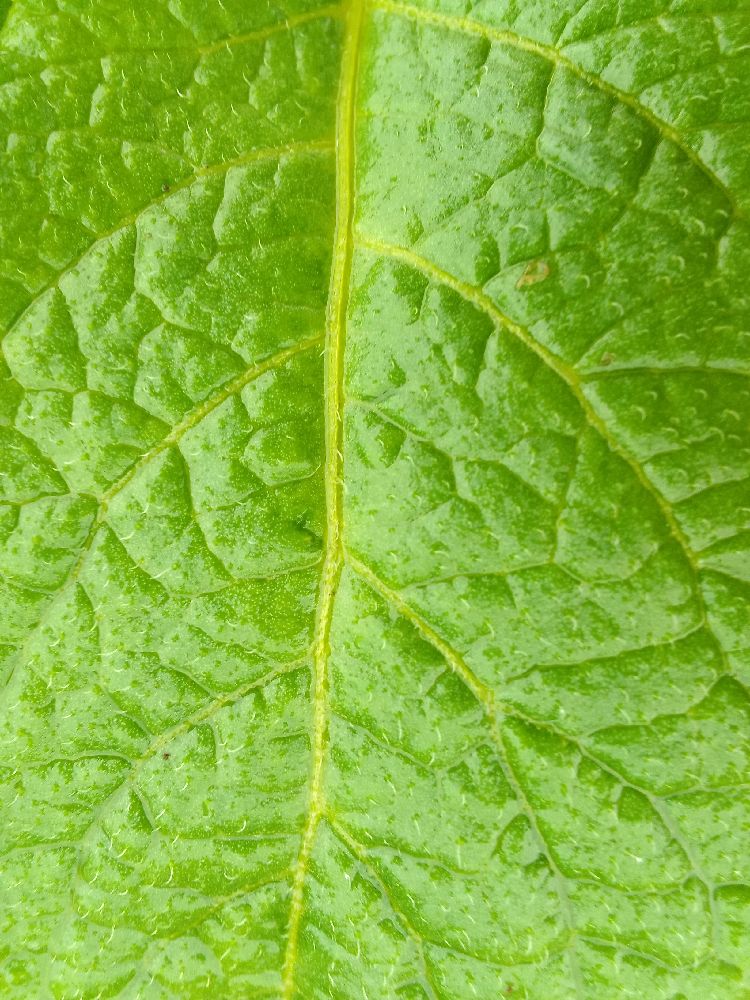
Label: Healthy